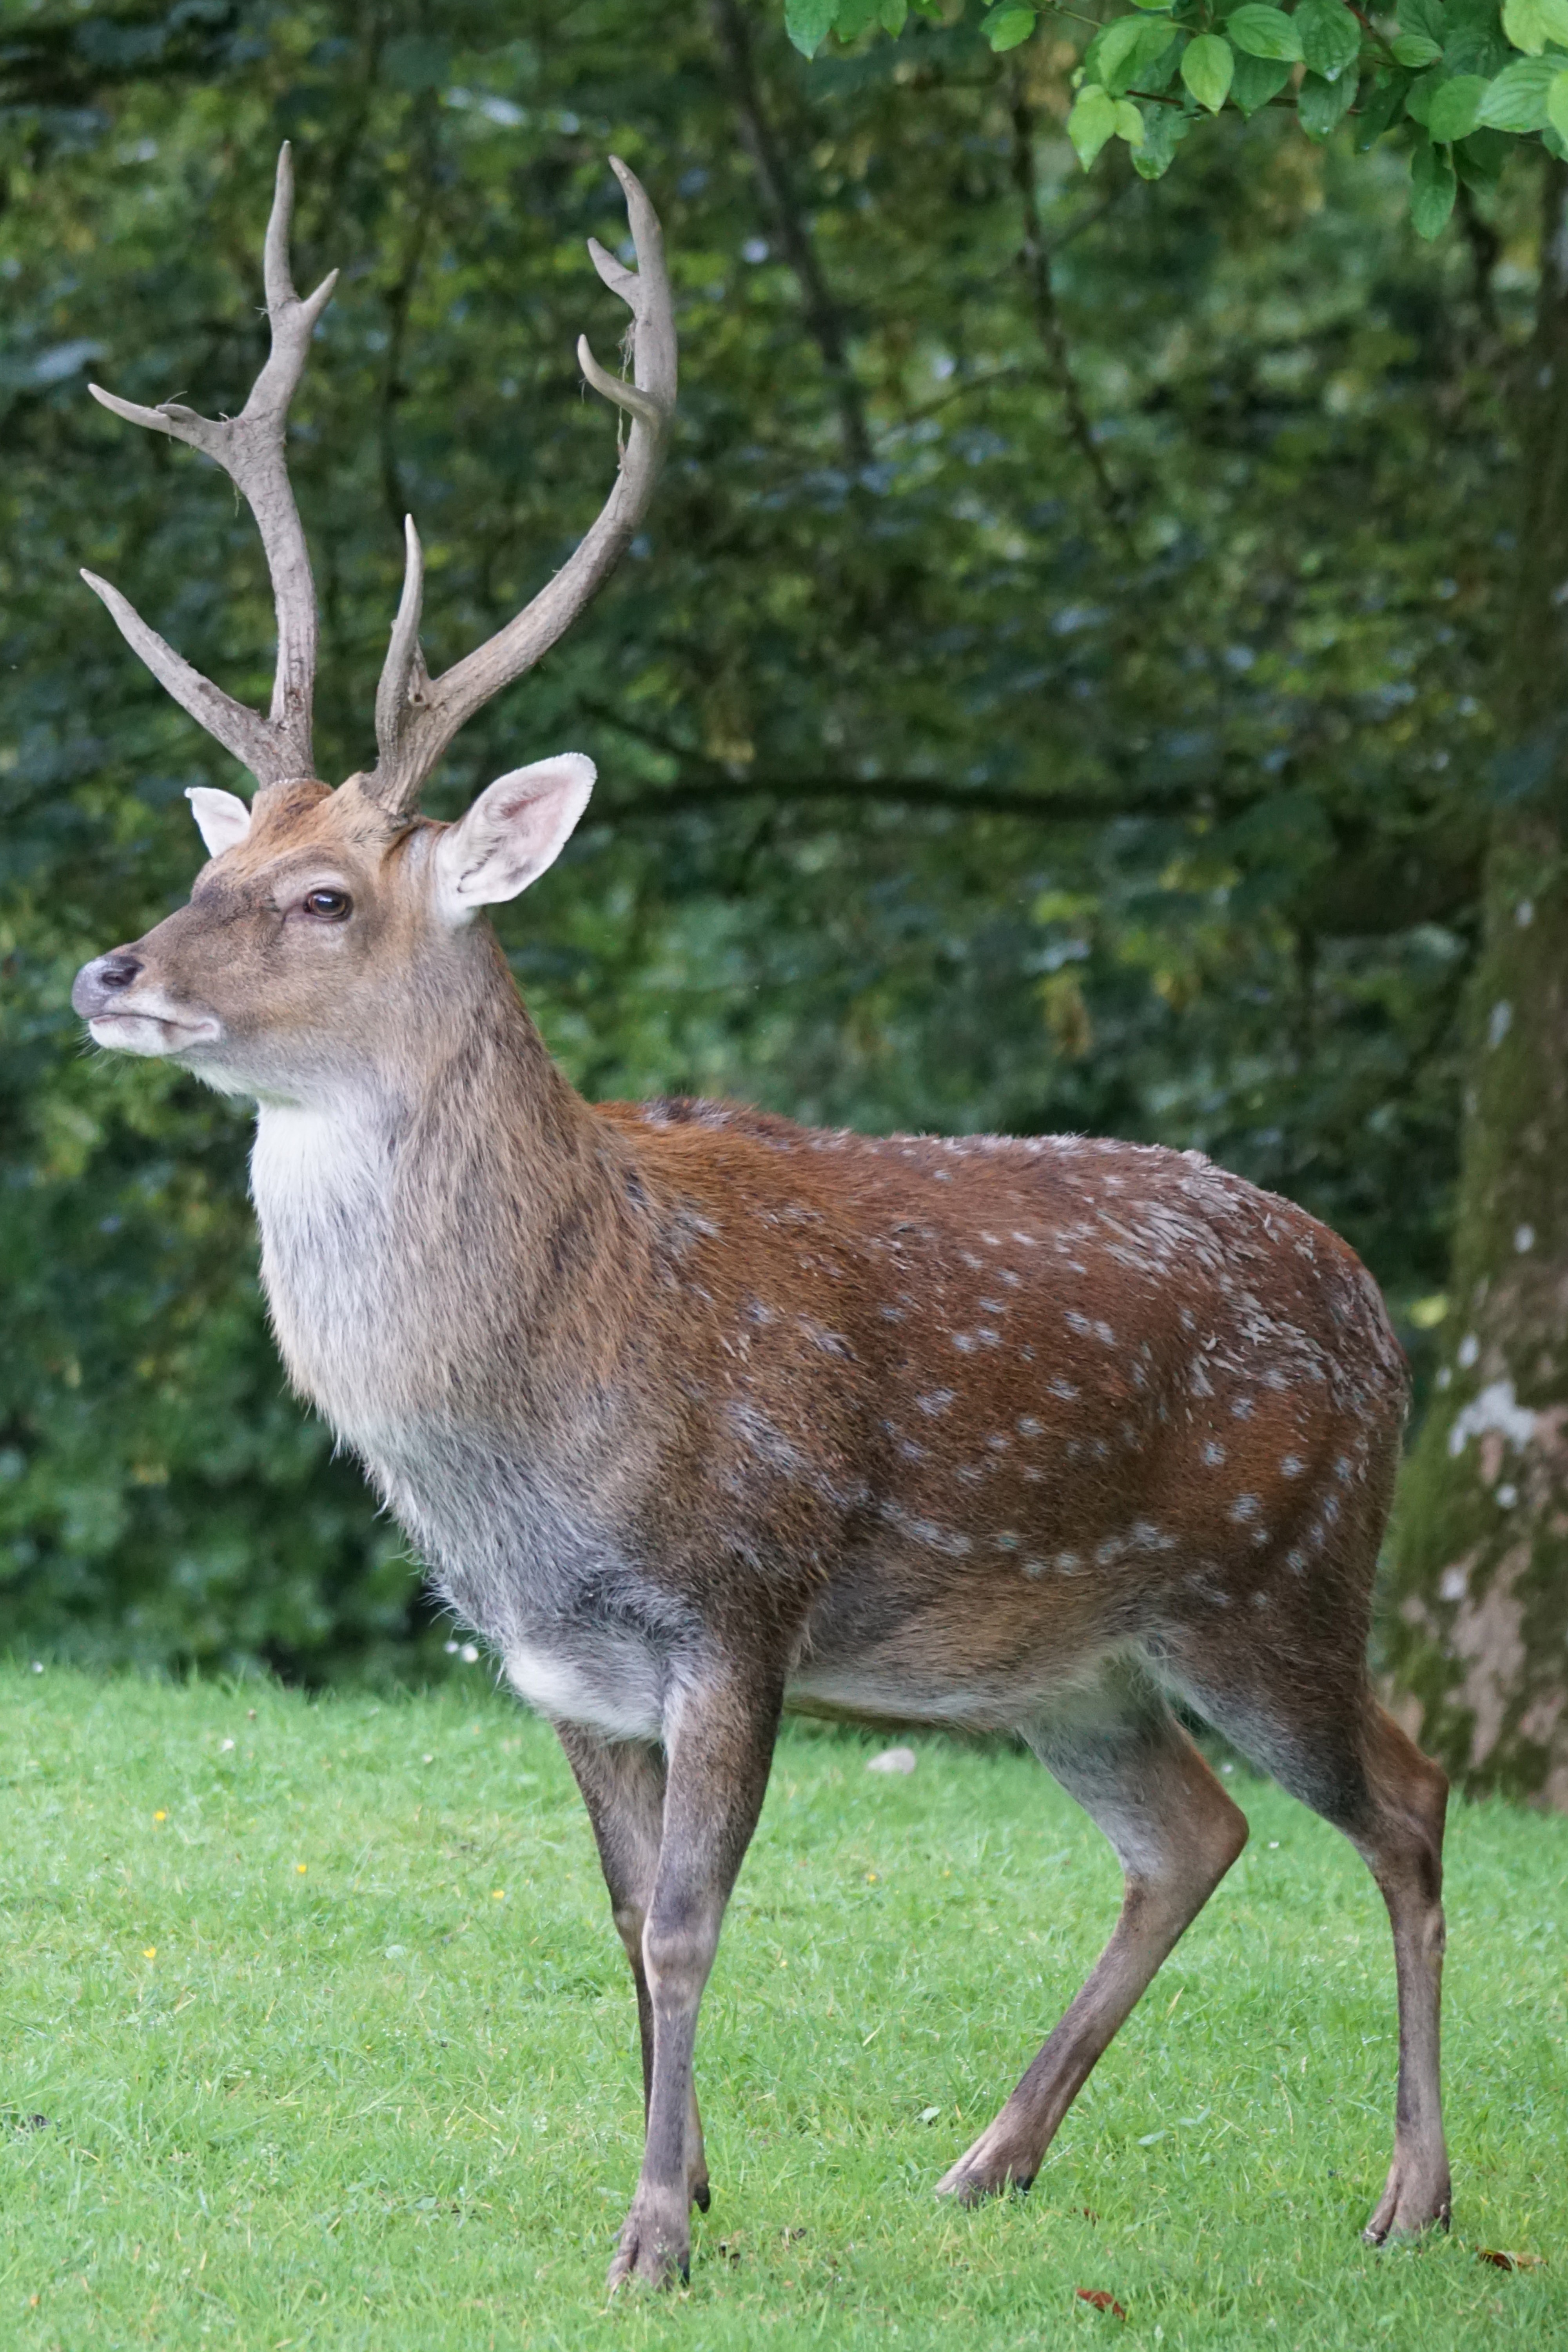
watch, wildlife, deer, mammal, fauna, vertebrate, hirsch, attention, wildlife photography, points, elk, mature, nature park, white tailed deer, sika deer, platzhirsch, musk deer